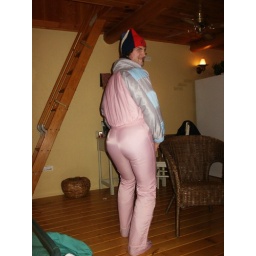
scott in pink f** bag